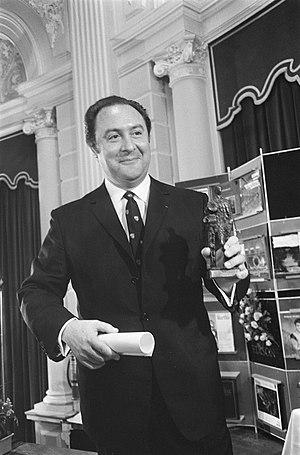
Jean-Pierre Rampal
Jean-Pierre Rampal, Amsterdam 1969
Jean-Pierre Louis Rampal var en fransk fløjtenist. Rampal banede vejen for kommende fløjtenisters solokarriere, idet han skabte opmærksomhed for instrumentet som soloinstrument i lighed med klaver og violin. Han har promoveret flere nyligt skrevne kompositioner såsom Francis Poulencs Sonate for fløjte og klaver.